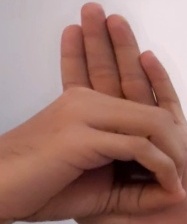
ASL sign: 0